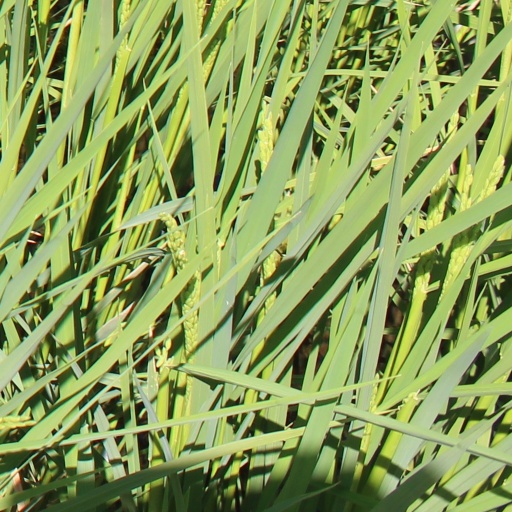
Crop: rice